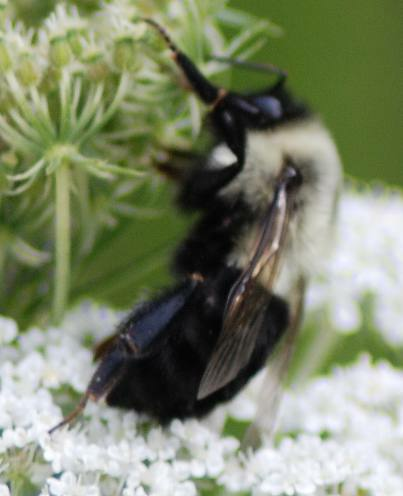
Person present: No